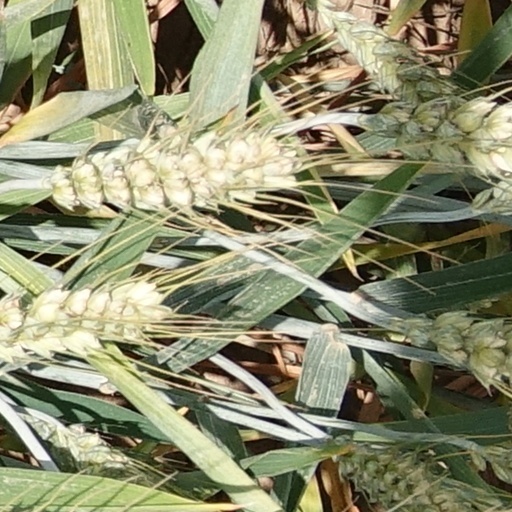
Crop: wheat